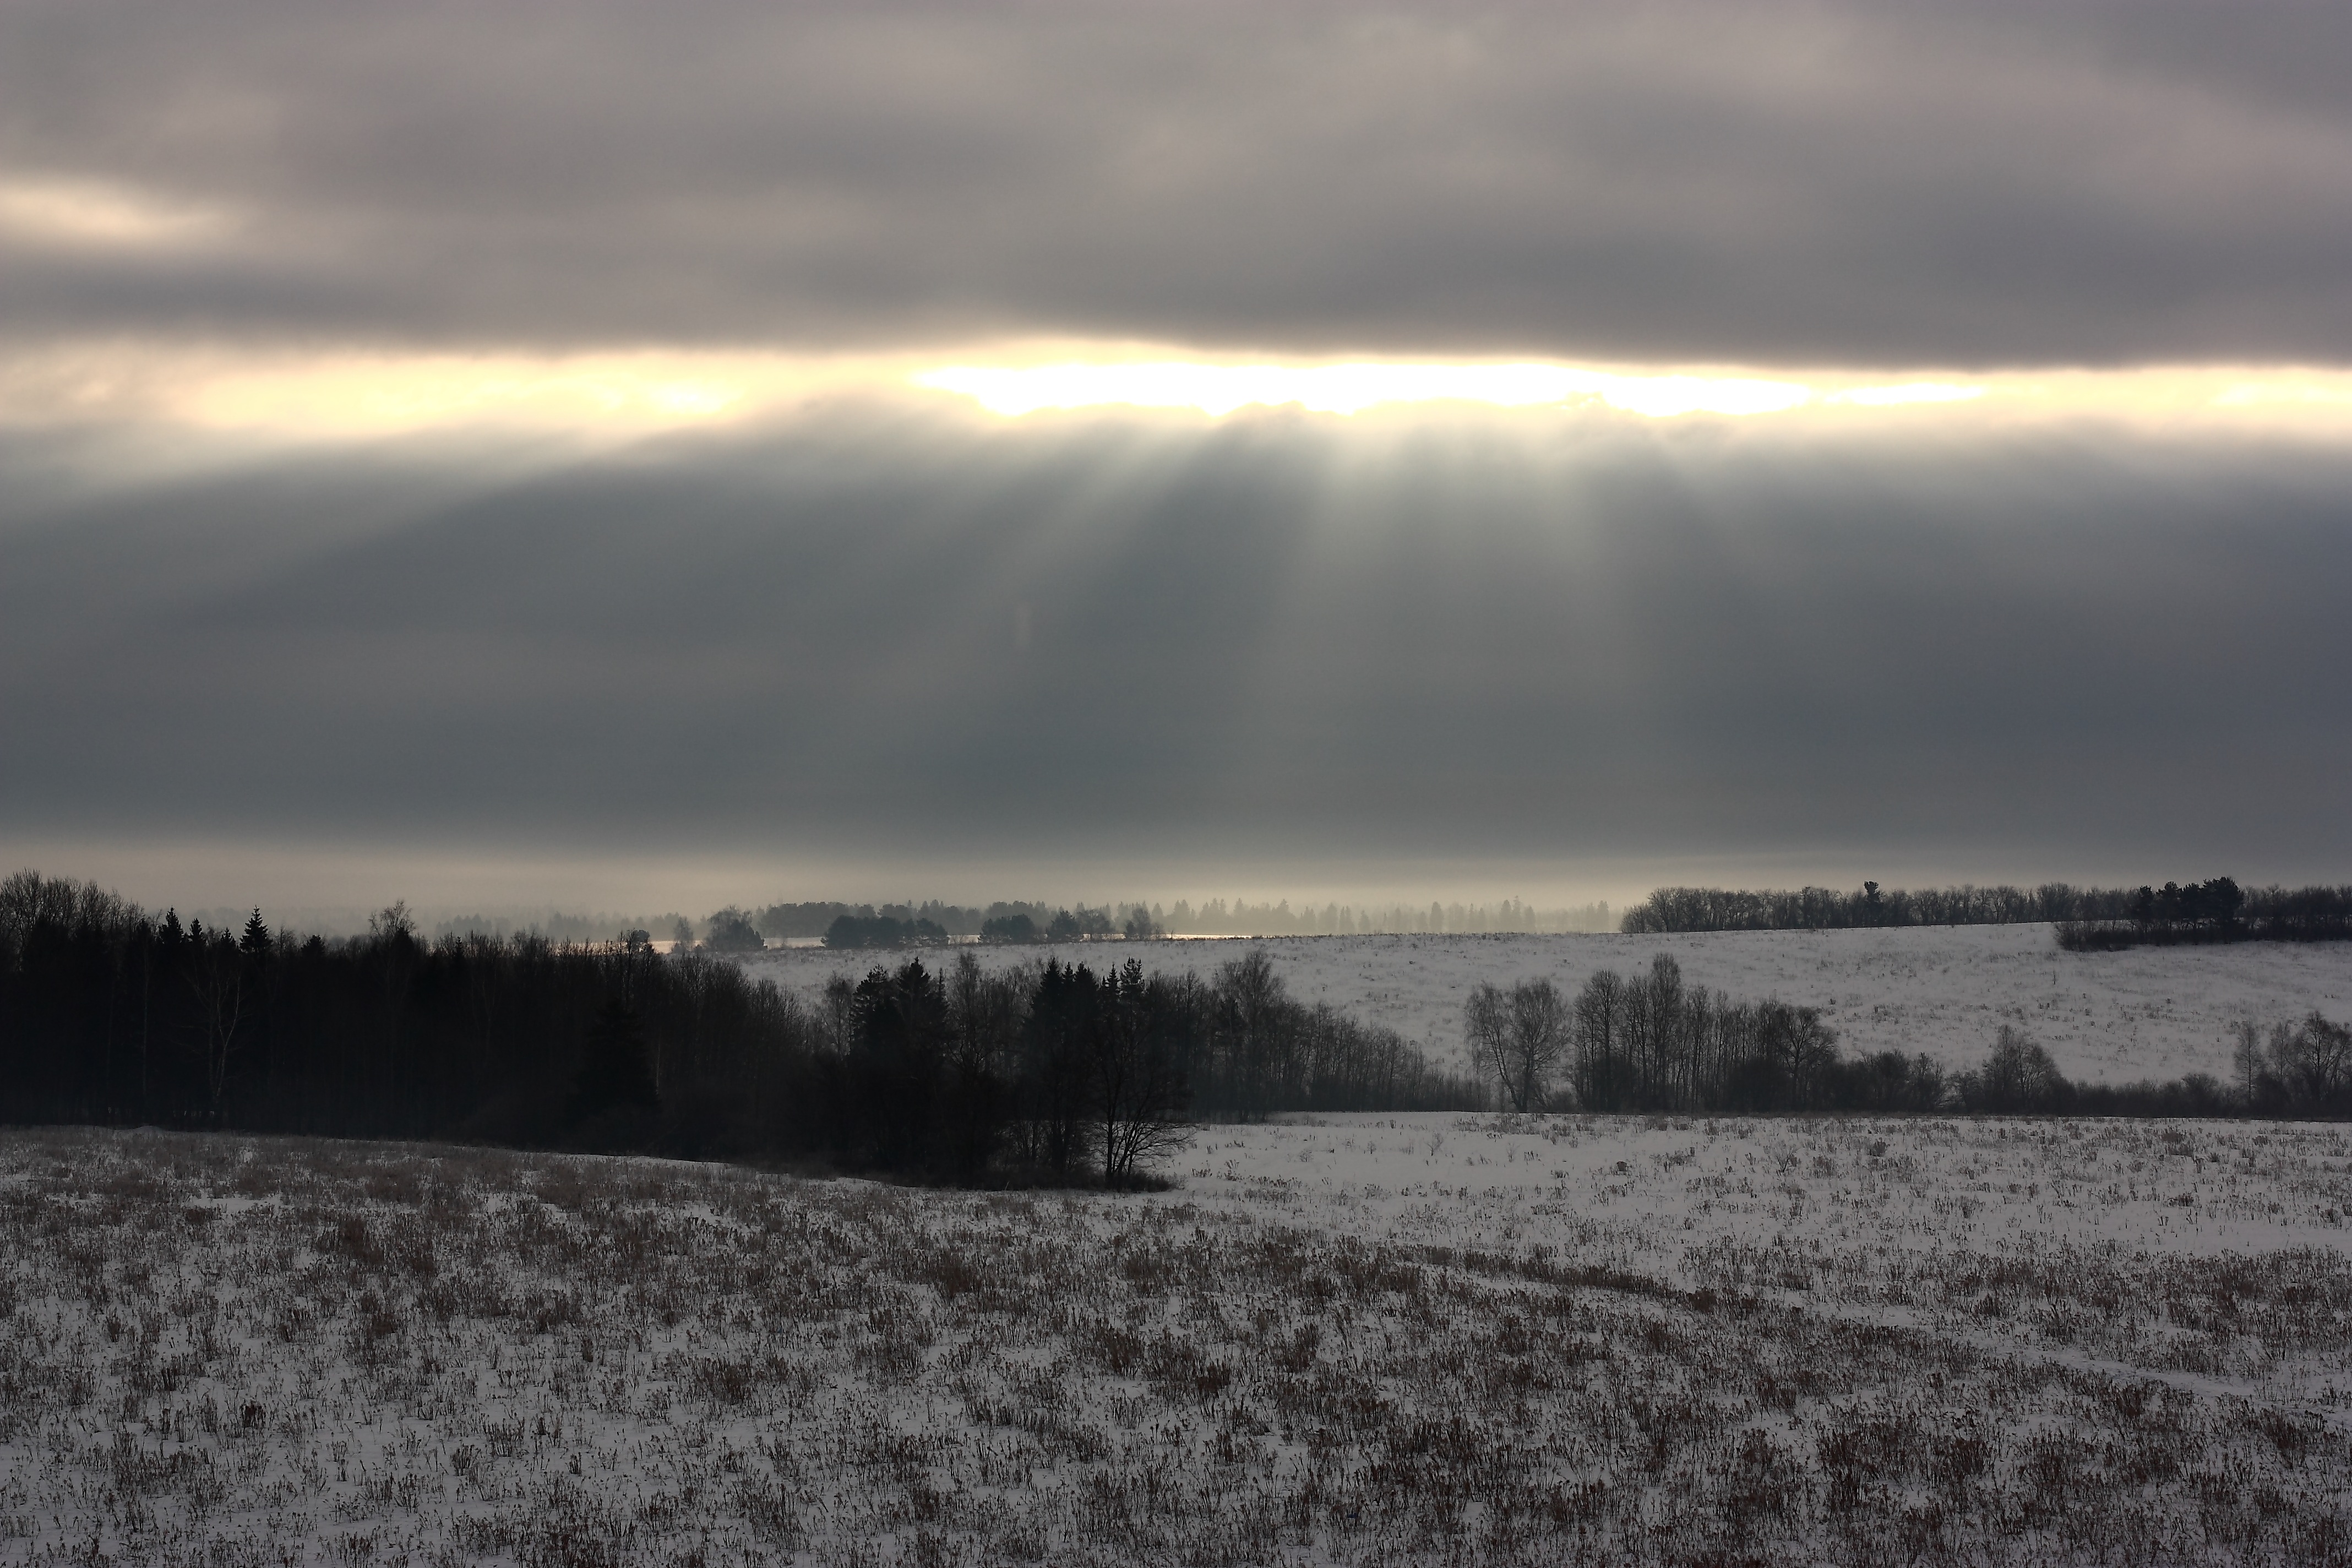
landscape, horizon, snow, winter, cloud, sky, sunrise, mist, sunlight, morning, wind, dawn, atmosphere, dusk, evening, weather, calm, season, freezing, meteorological phenomenon, atmospheric phenomenon